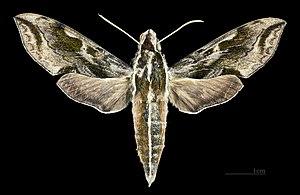
Hippotion brunnea est une espèce de lépidoptères de la famille des Sphingidae, sous-famille des Macroglossinae, de la tribu des Macroglossini et du genre Hippotion.